His Majesty's Hussar Life Guards Regiment

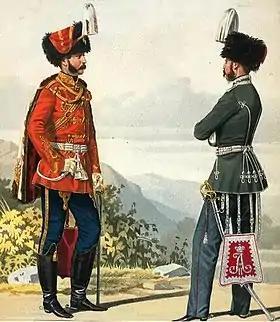
Karl Piratskiy. The Headquarters Officer of the Life Guards of Gusarsky and the Chief Officer of the Life Guards of the Grodno Hussars. 1858

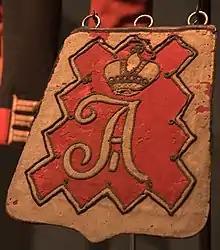
Tashka in the Life Guards Hussar Regiment, sample from 1802 to 1825, the monogram on the tashka changed due to the change of emperors

His Majesty's Life Guards Hussar Regiment (until 1855 – the Hussar Life Guards Regiment) was a Guards Hussar regiment of the Army of the Russian Empire.